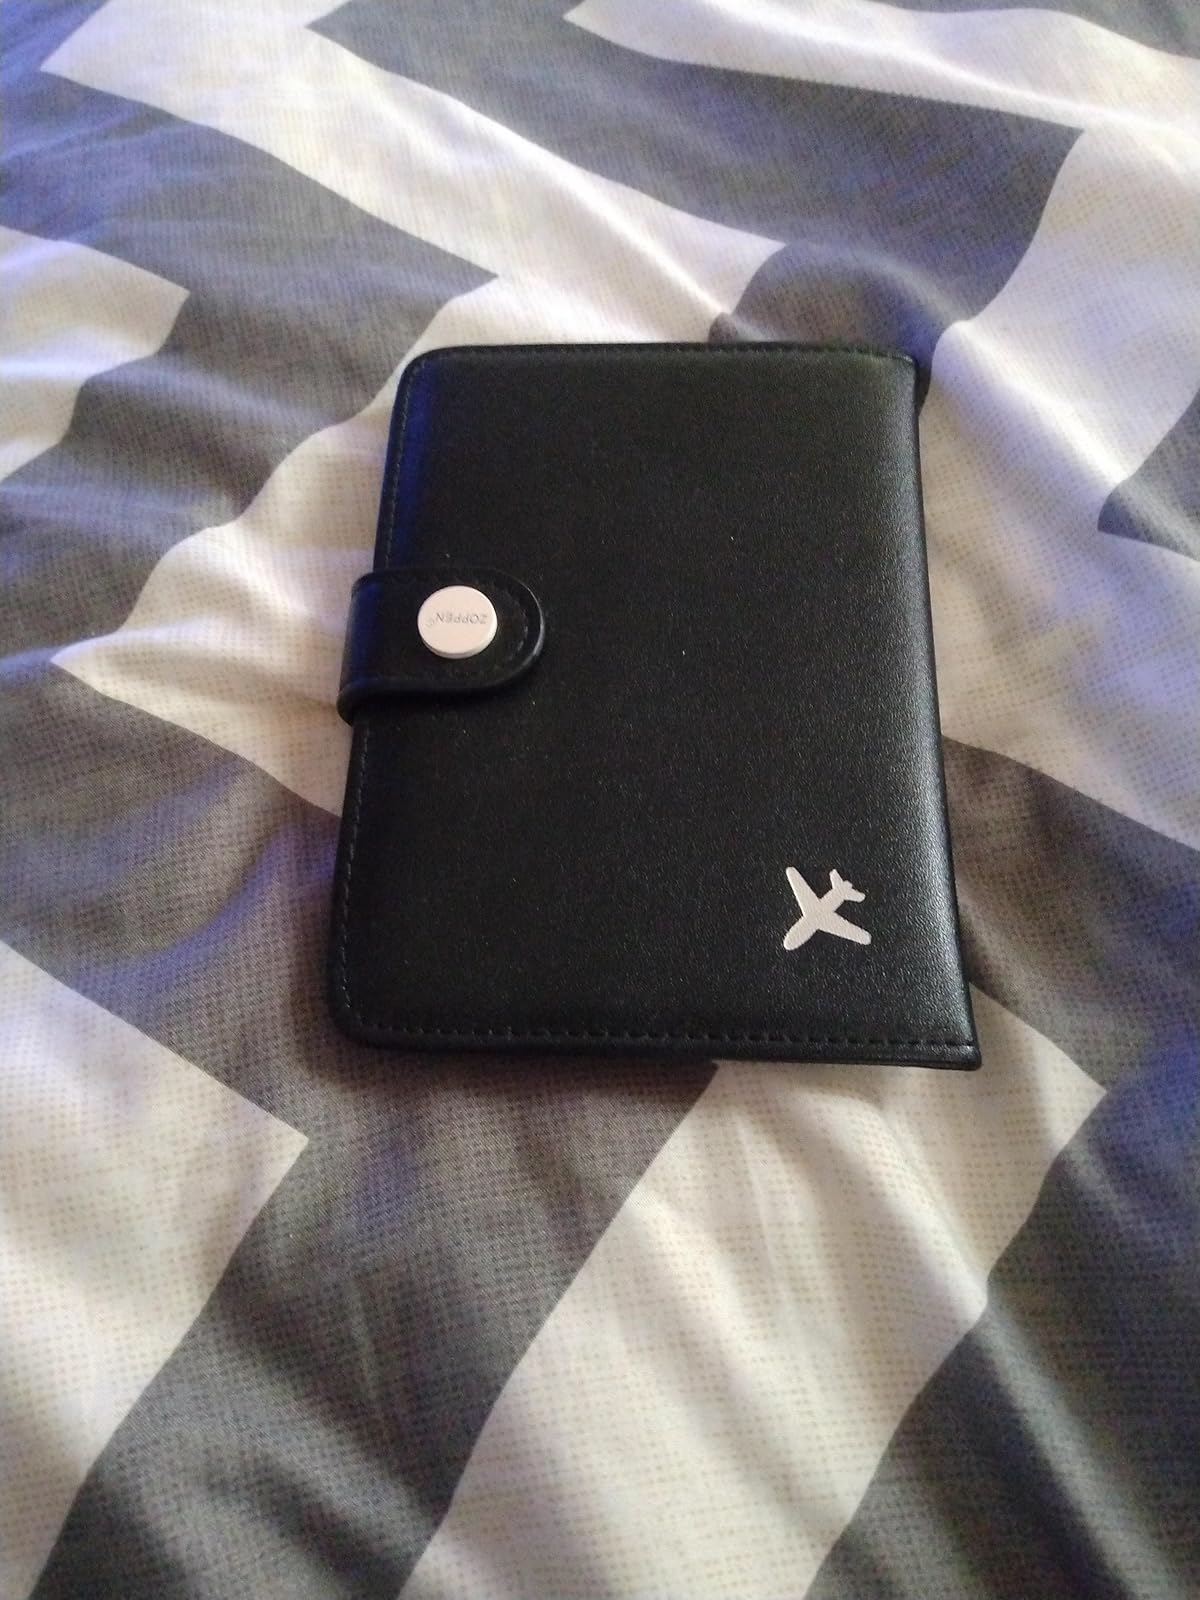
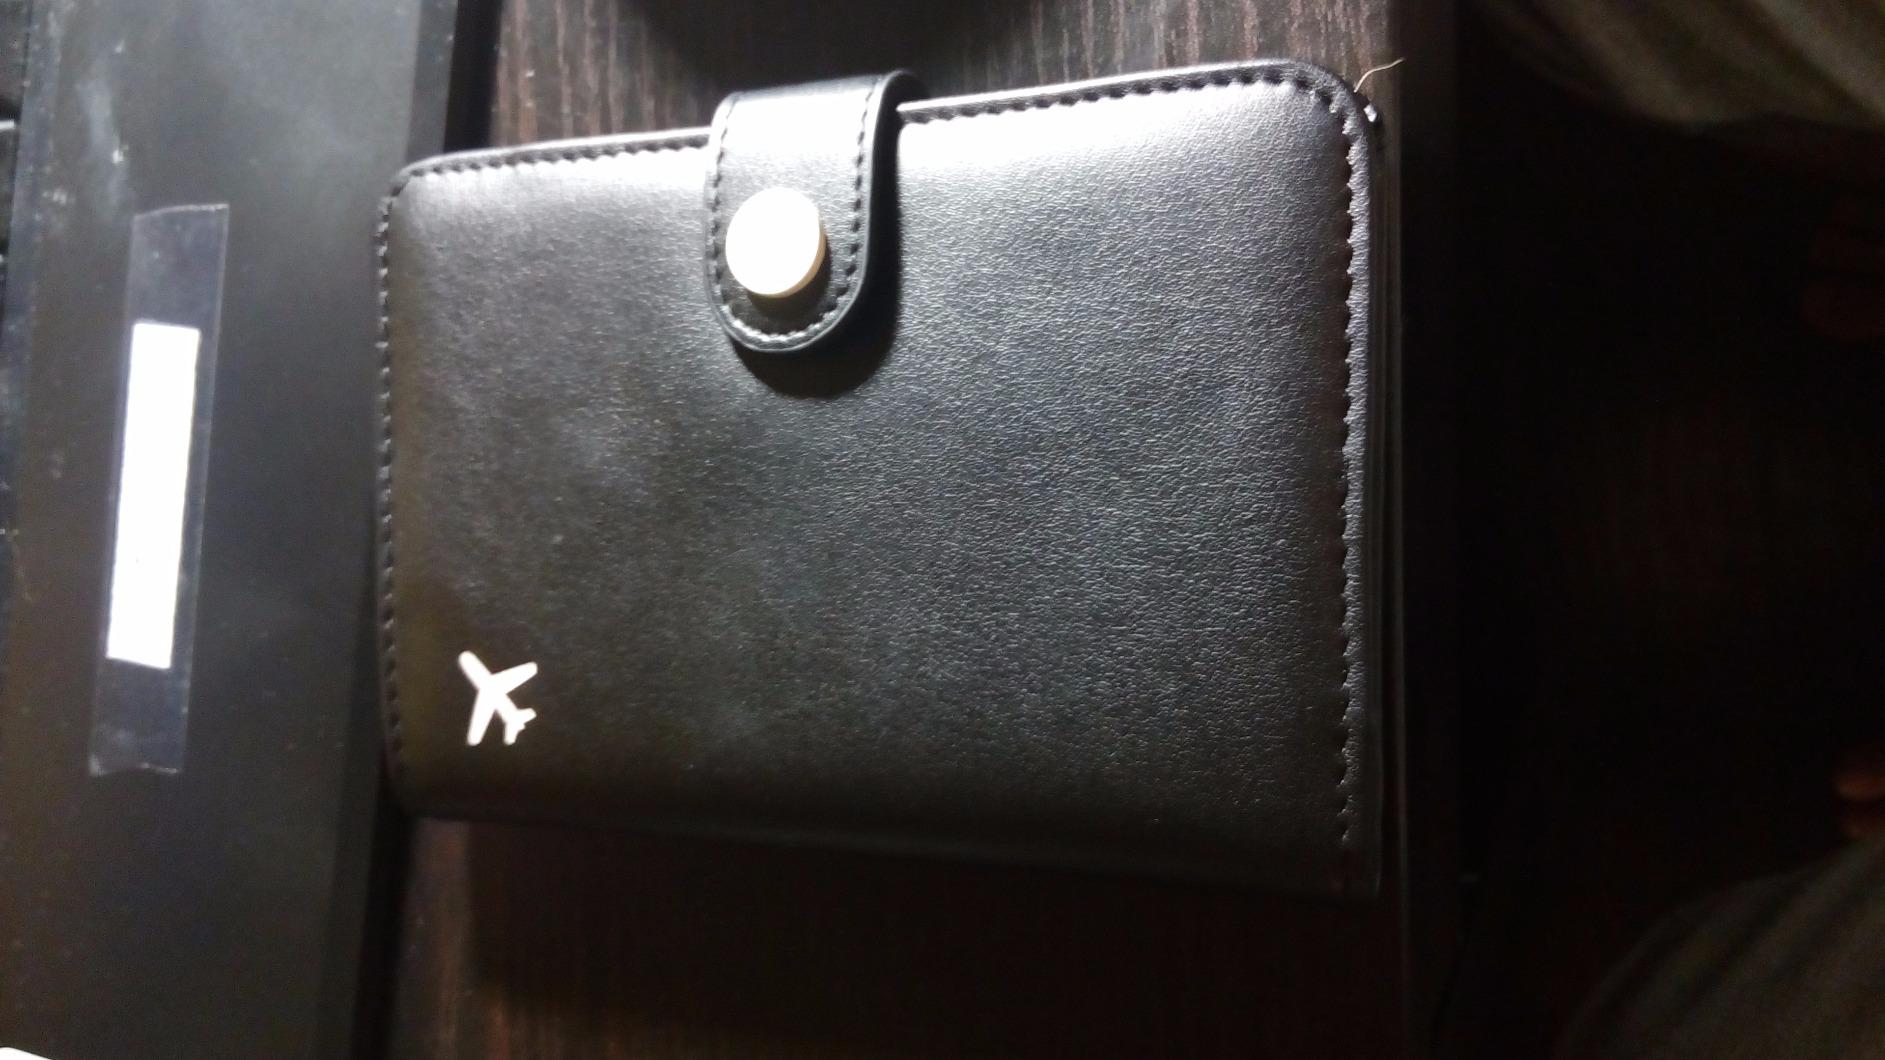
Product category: accessories_wallet
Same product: yes